Dracula

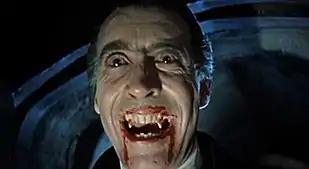
Christopher Lee as the title character in "Dracula" (1958)

"Dracula" has been adapted many times across virtually all forms of media. Scholars John Edgar Browning and Caroline Joan S. Picart note that the novel and its characters have been adapted for film, television, video games and animation over 700 times, with nearly 1000 additional appearances in comic books and on the stage; in 2015, the "Guinness Book of World Records" named Dracula the most portrayed literary character, noting he had appeared almost twice as much as Conan Doyle's Sherlock Holmes. Literary critic Roberto Fernández Retamar deemed Count Dracula—alongside Frankenstein's monster, Mickey Mouse and Superman—to be a part of the "hegemonic Anglo-Saxon world['s] cinematic fodder". Across the world, new adaptations can be produced as often as every week.